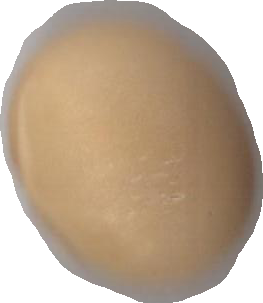
Variety: Grobogan